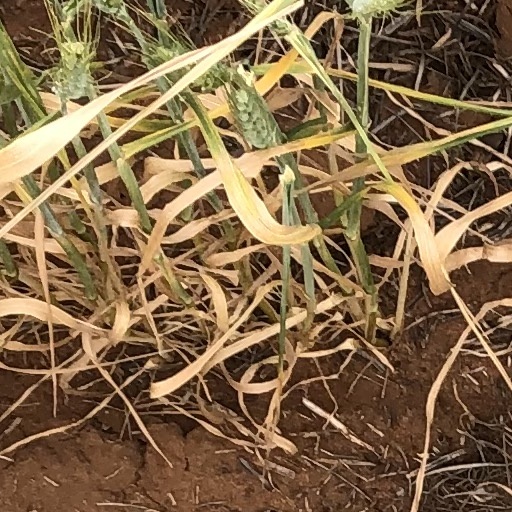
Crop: wheat